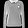
Label: Pullover